Nationalist Party of Puerto Rico

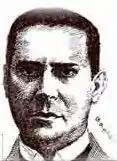
Jose Coll y Cuchi

By 1930, over 40 percent of all the arable land in Puerto Rico had been converted into sugar plantations, which were entirely owned by Domino Sugar Company and U.S. banking interests. These bank syndicates also owned the entire coastal railroad, and the San Juan international seaport.